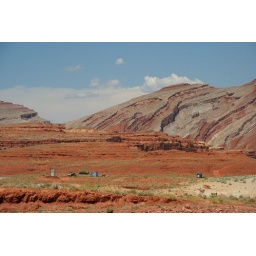
sand sculpture near mexican hat 03